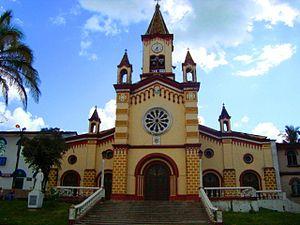
La cathédrale Notre-Dame-de-Lourdes de Florencia est une cathédrale colombienne de culte catholique, située dans la municipalité de Florencia.